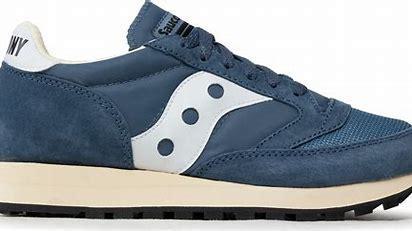
Brand: Saucony
Model: Jazz 81